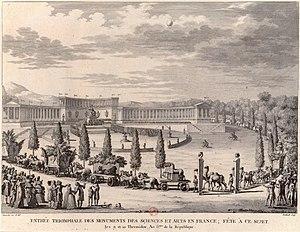
La Sainte Maison de Lorette est selon la tradition chrétienne occidentale, la Maison où Jésus-Christ fut conçu par le Saint-Esprit en la Vierge Marie. Rapportée de Terre Sainte aux environs d'avril 1291, elle est vénérée dans la ville de Loreto, en province d'Ancône, dans la région des Marches, en Italie centrale. La sainte Maison se trouve aujourd’hui au centre de la Nef de la Basilique de Loreto à l'intérieur d’un revêtement dessiné par Bramante.
Les spoliations napoléoniennes consistent en une série de soustractions d'actifs, notamment d’œuvres cultuelles et oeuvres d'art, le plus souvent d'œuvres précieuses, constituant l’identité patrimoniale et spirituelle d’un territoire et qui ont été le plus souvent conçues pour des lieux spécifiques en fonction d’une histoire particulière. Elles ont été menées de manière systématique par des soldats de l'armée française, par les commissaires napoléoniens et certains commissaires choisis parmi la populations mis en place à la suite des différents traités d'Armistice à titre de compensations dans les États de la pré-unification de la péninsule italienne, de la péninsule ibérique, des Pays-Bas, de l'Europe centrale et d'Égypte.